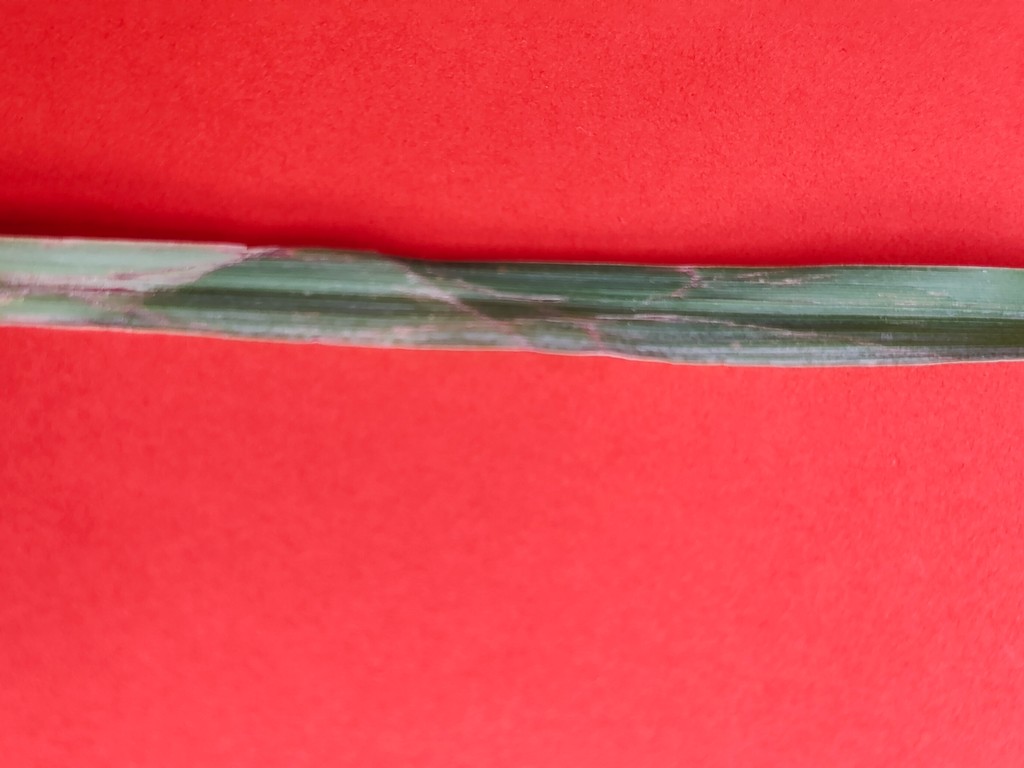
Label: Unhealthy